Guðrøðr Óláfsson

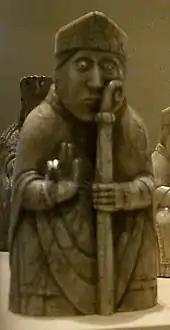
A bishop gaming piece of the so-called Lewis chessmen

Somairle was slain in an unsuccessful invasion of mainland Scotland in 1164. The declaration in the fifteenth- to sixteenth-century "Annals of Ulster", of Somairle's forces being drawn from Argyll, Kintyre, Dublin, and the Isles, reveals the climax of Somairle's authority and further confirms his usurpation of power from Guðrøðr. Despite the record preserved by the Icelandic annals—that Guðrøðr regained the kingship of the Isles in 1160—it appears that Guðrøðr made his actual return to the region after Somairle's fall. Although it is possible that Dubgall was able to secure power following his father's demise, it is evident from the "Chronicle of Mann" that the kingship was seized by Guðrøðr's brother, Rǫgnvaldr, before the end of the year. Almost immediately afterwards, Guðrøðr is said by the same source to have arrived on Mann, ruthlessly overpowered his brother, having him mutilated and blinded. Guðrøðr thereafter regained the kingship, and the realm was divided between the Crovan dynasty and the Meic Somairle, in a partitioning that stemmed from Somairle's strike against Guðrøðr in 1156.